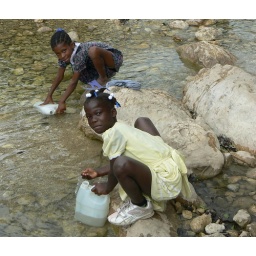
Two girls collect drinking water in a river near the rural community of Ravine Sab, Haiti. Ravine Sab, Haiti 2008